Southeast Asia

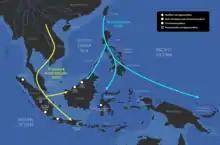
The Austroasiatic and Austronesian expansions into Maritime Southeast Asia.

In the late Neolithic, the Austronesian peoples, who form the majority of the modern population in Brunei, Indonesia, Malaysia, the Philippines, and Timor-Leste, migrated to Southeast Asia from Taiwan in the first seaborne human migration known as the Austronesian Expansion. They arrived in the northern Philippines between 7,000 BC to 2,200 BC and rapidly spread further into the Northern Mariana Islands and Borneo by 1500 BC; Island Melanesia by 1300 BC; and to the rest of Indonesia, Malaysia, southern Vietnam, and Palau by 1000 BC. They often settled along coastal areas, replacing and assimilating the diverse preexisting peoples. The remainders of these preexisting populations, known as Negritos, form small minority groups in geographically isolated regions.